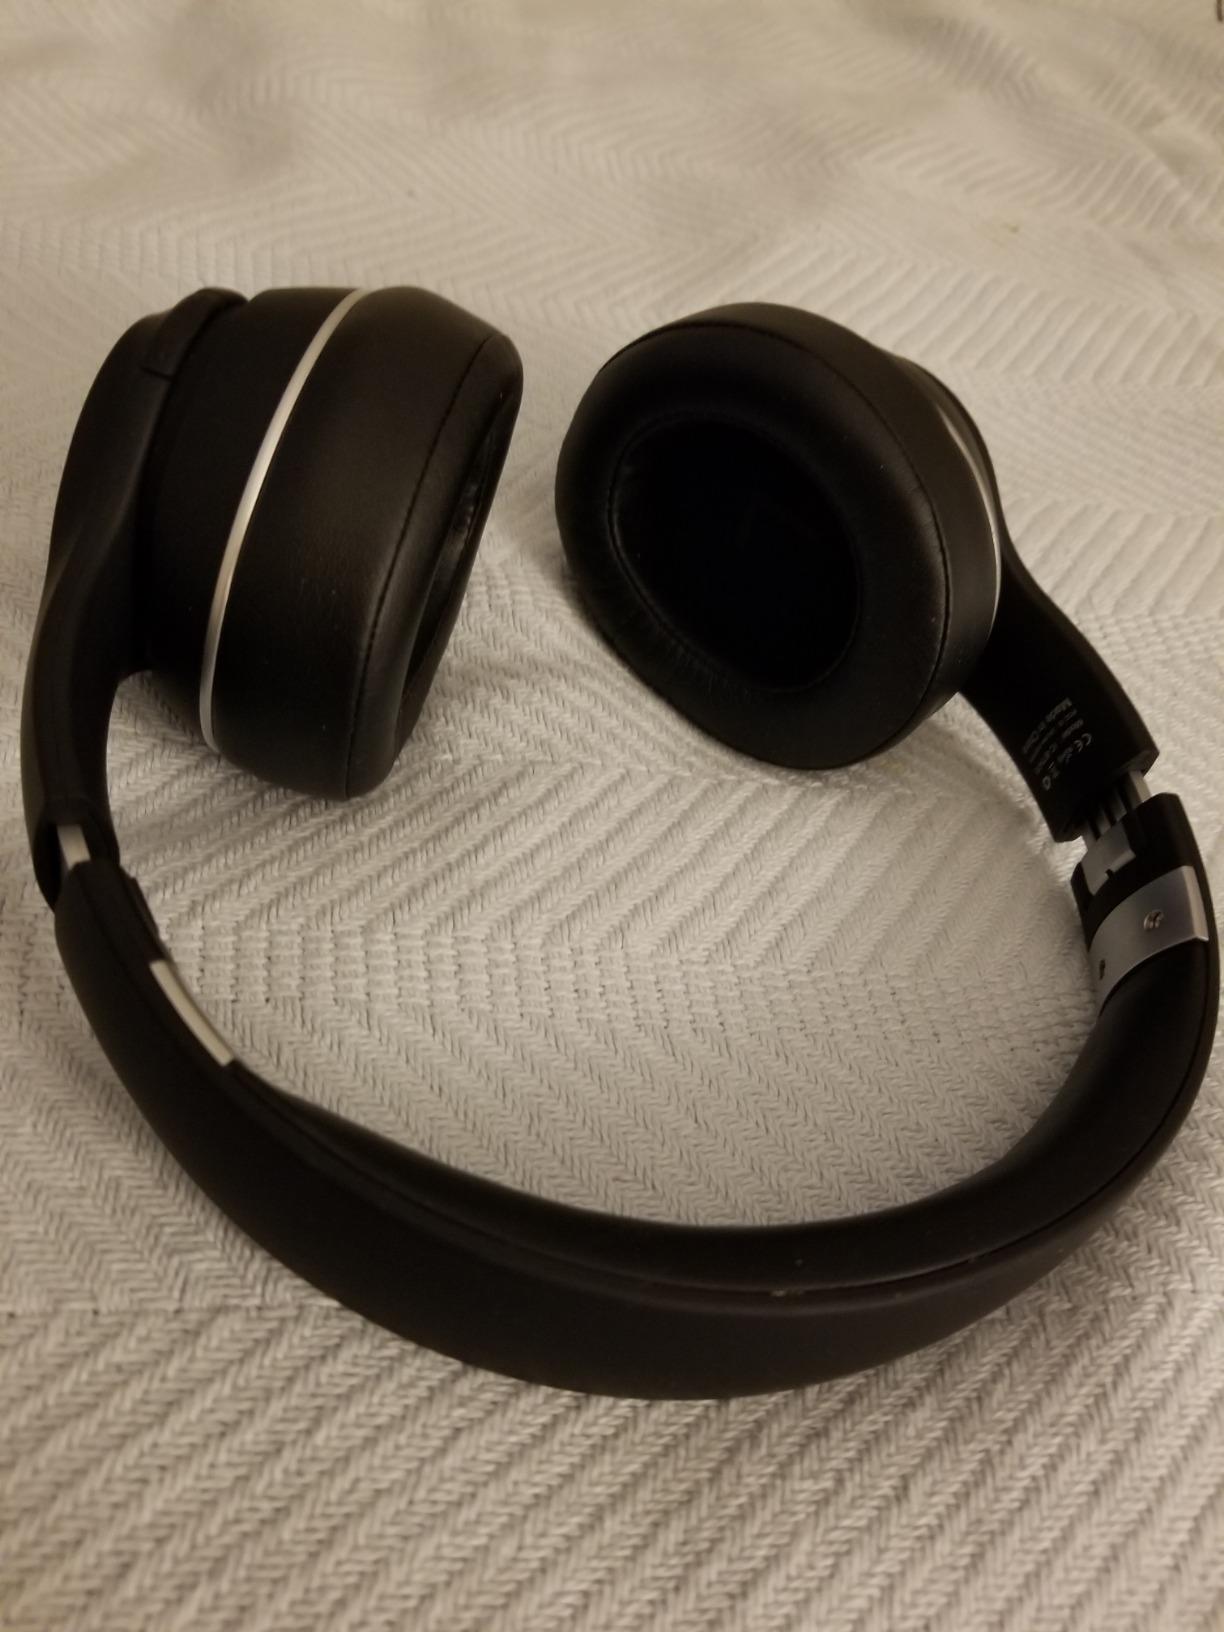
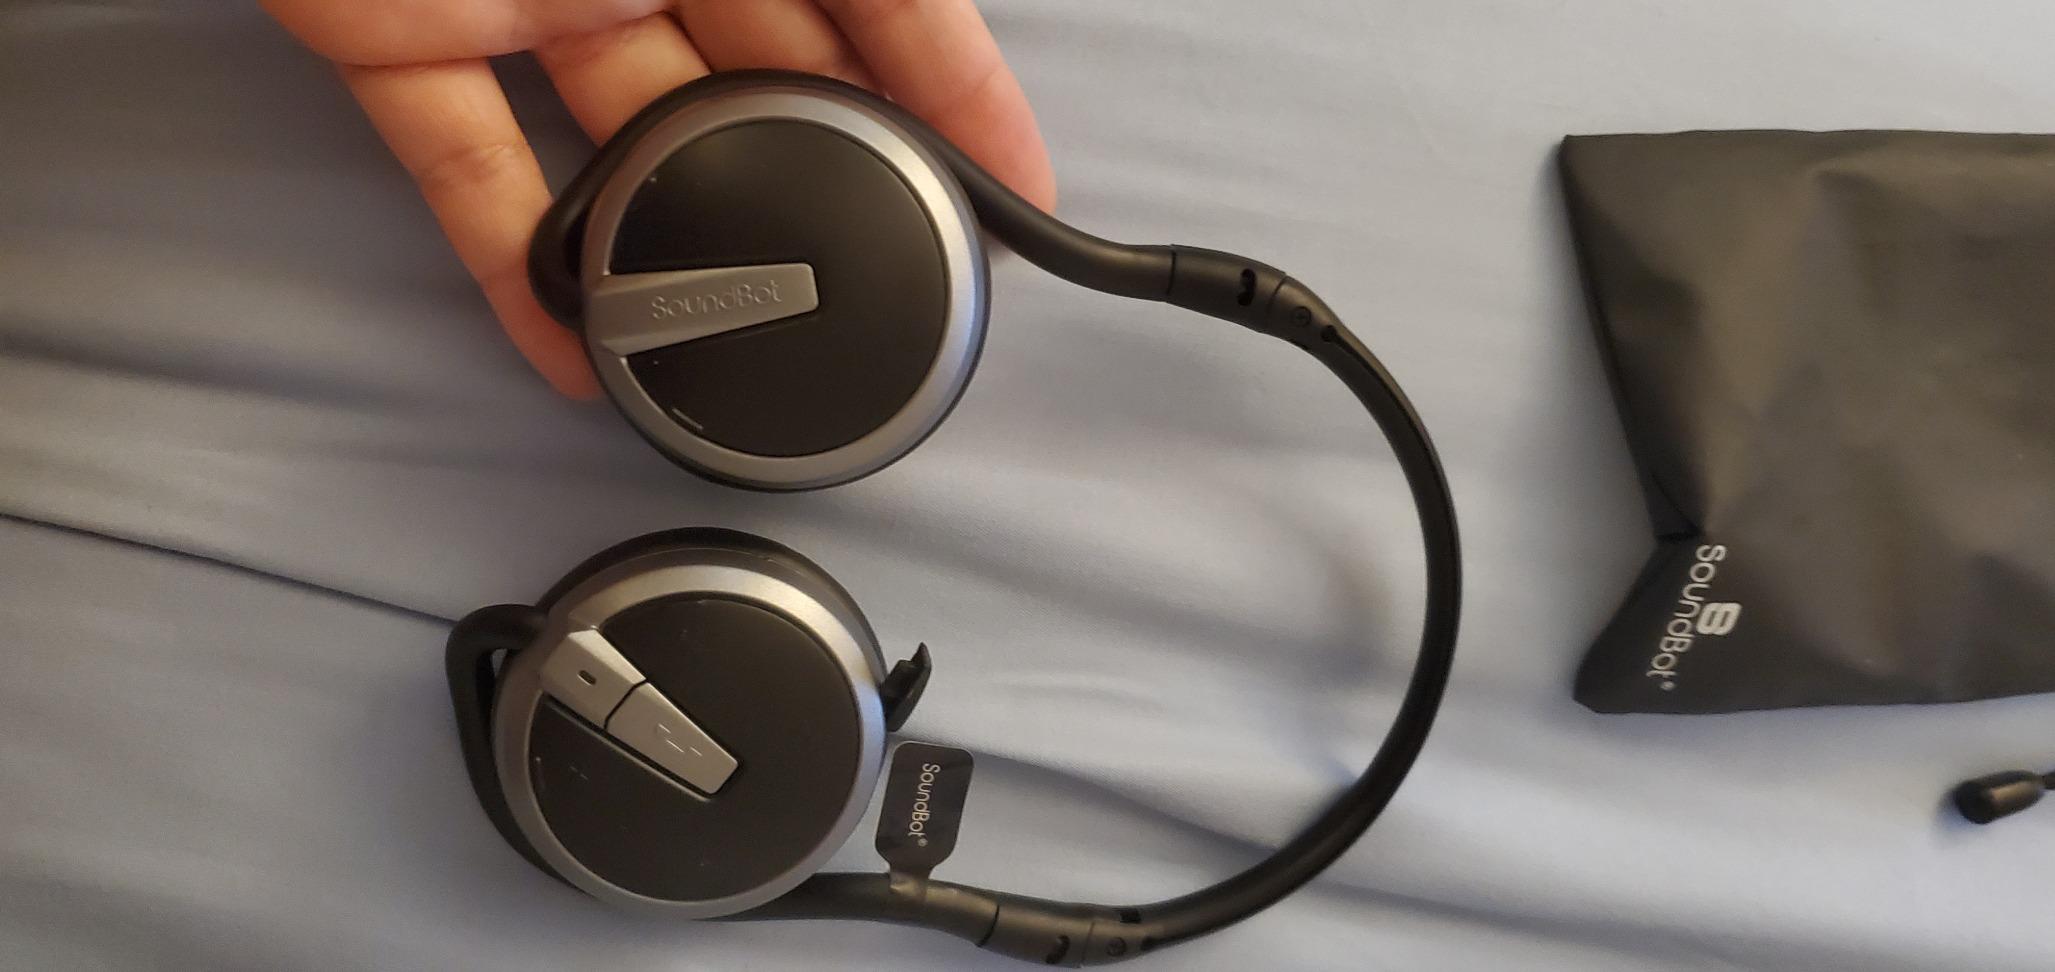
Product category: headphones
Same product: no